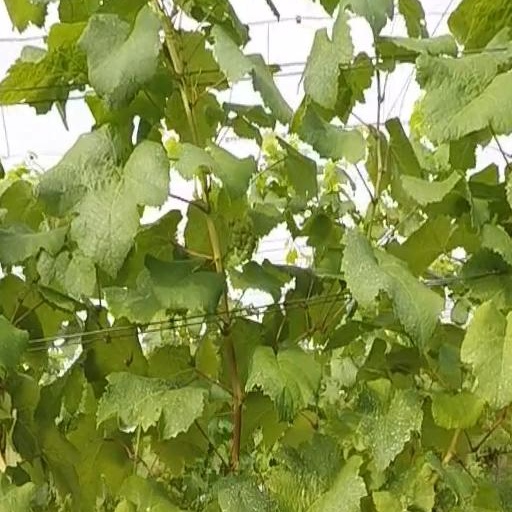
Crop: grape